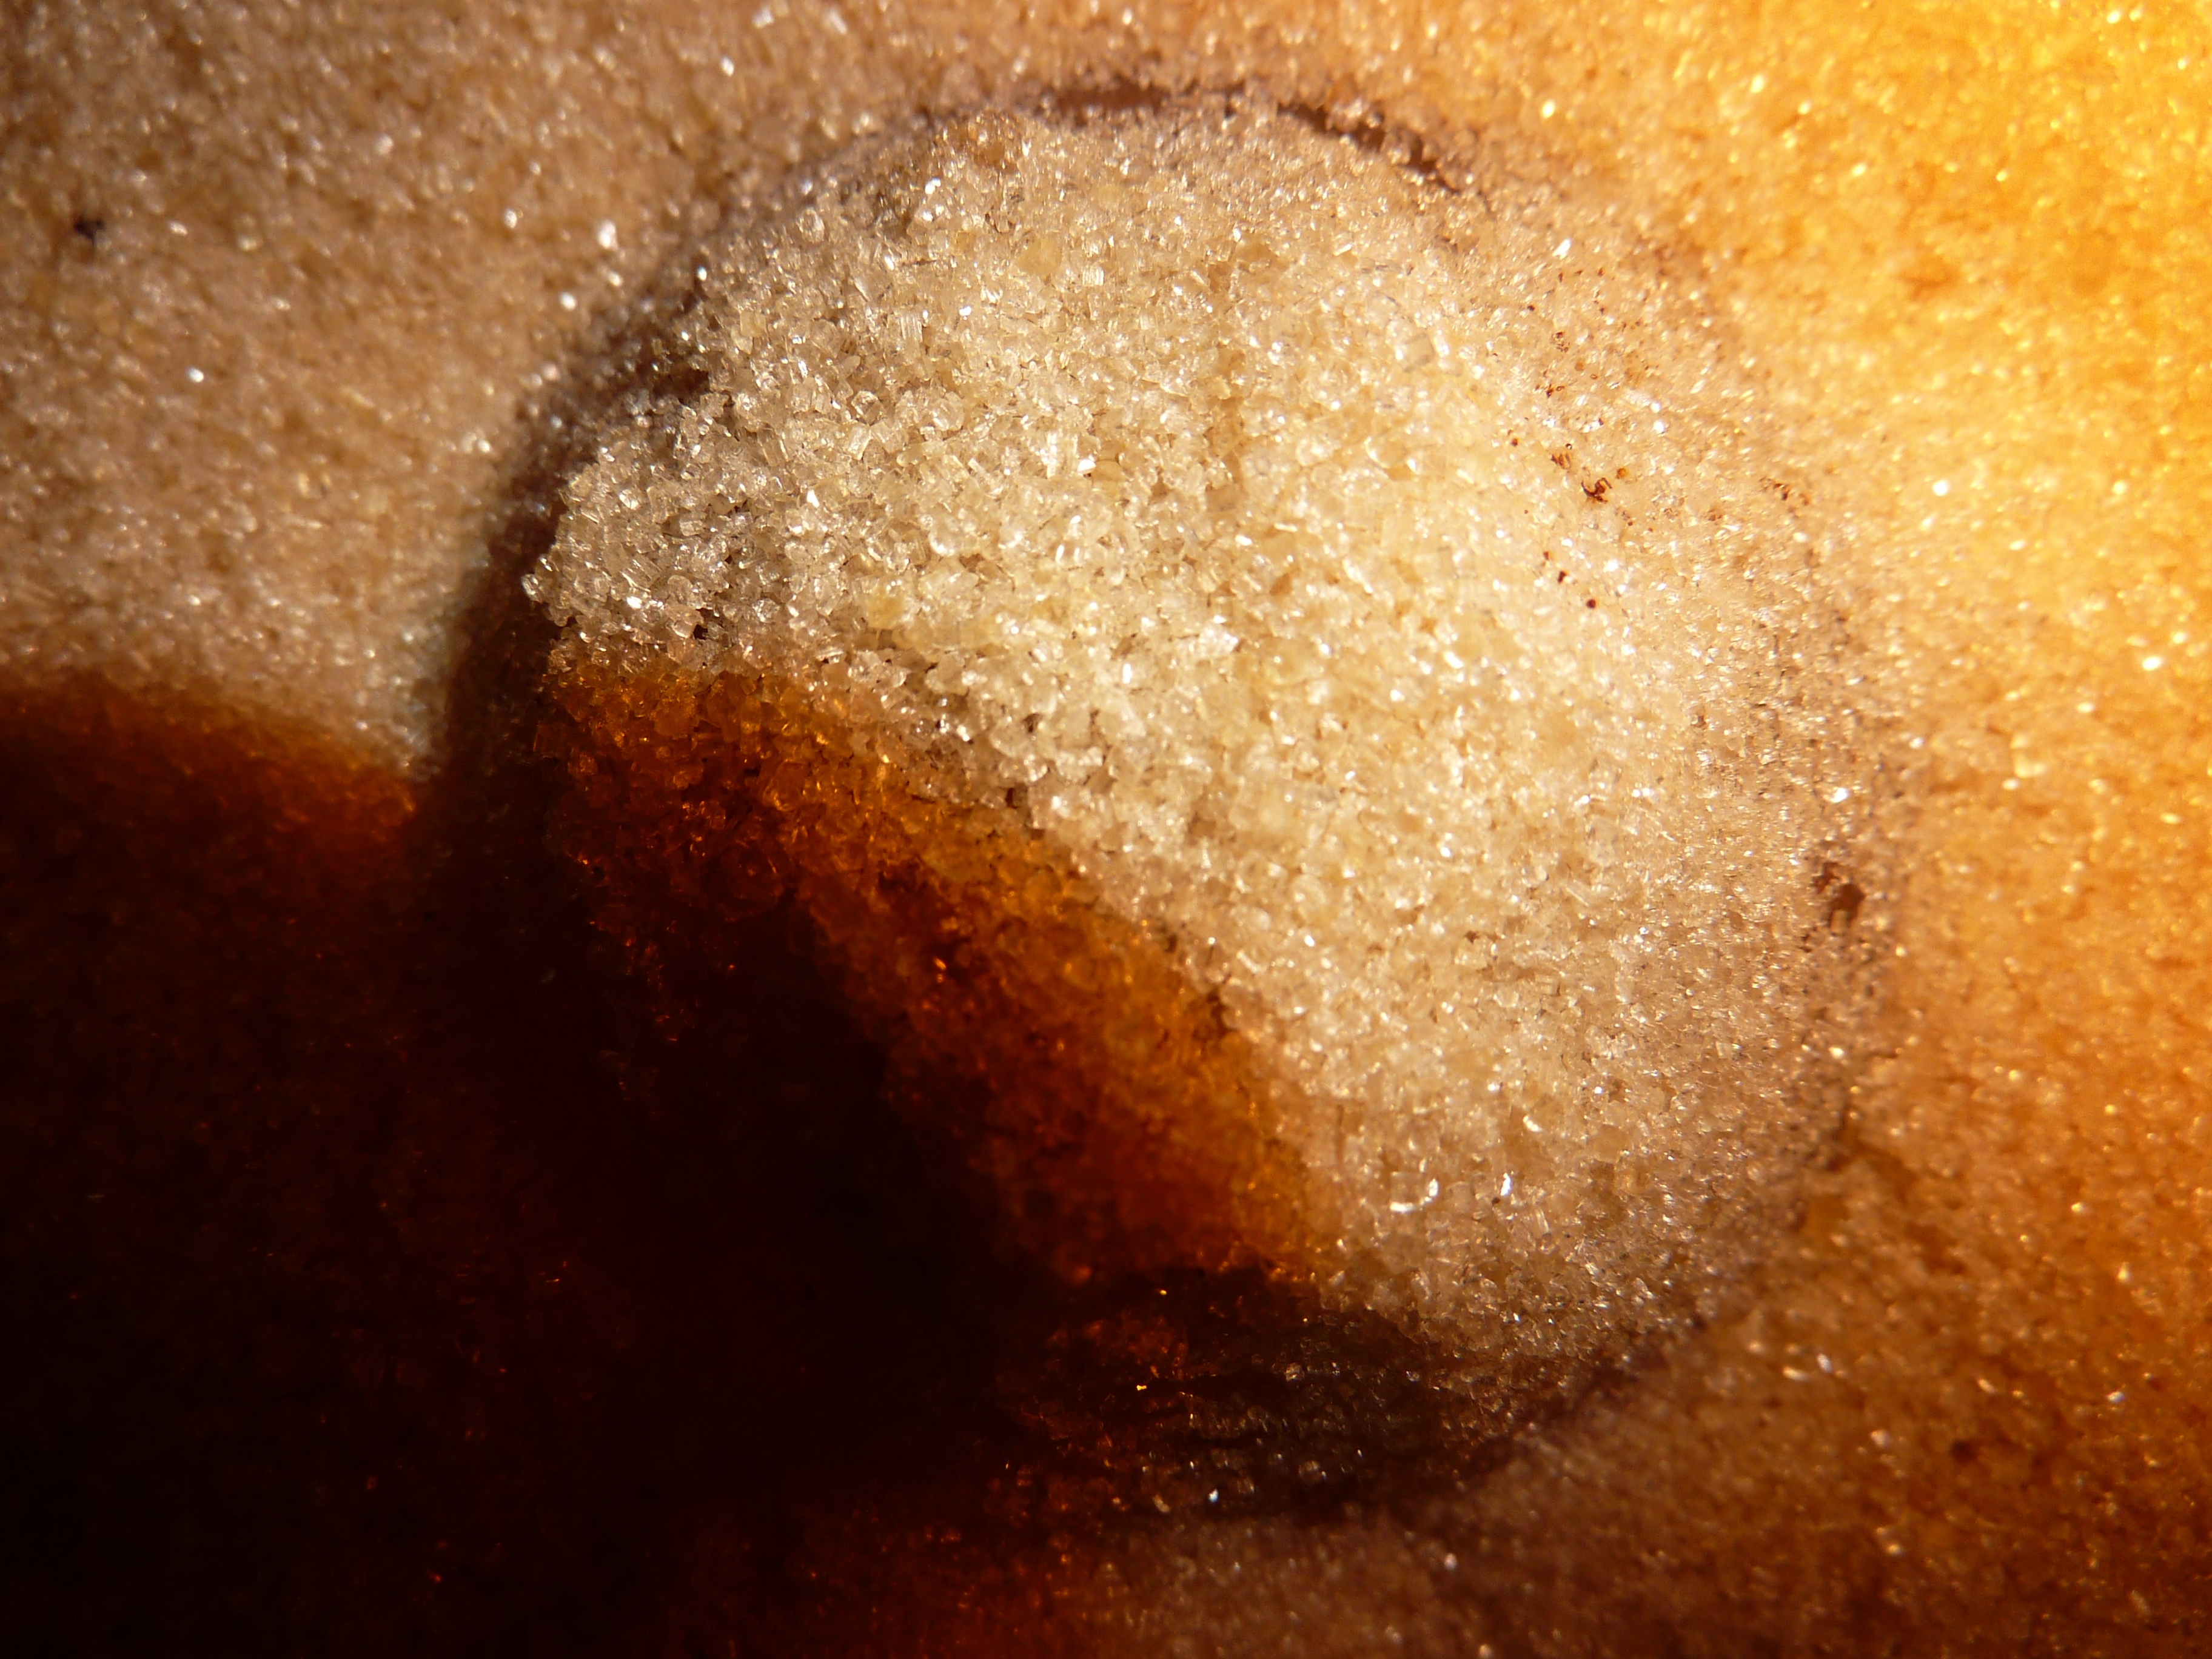
texture, food, color, close up, eye, macro photography